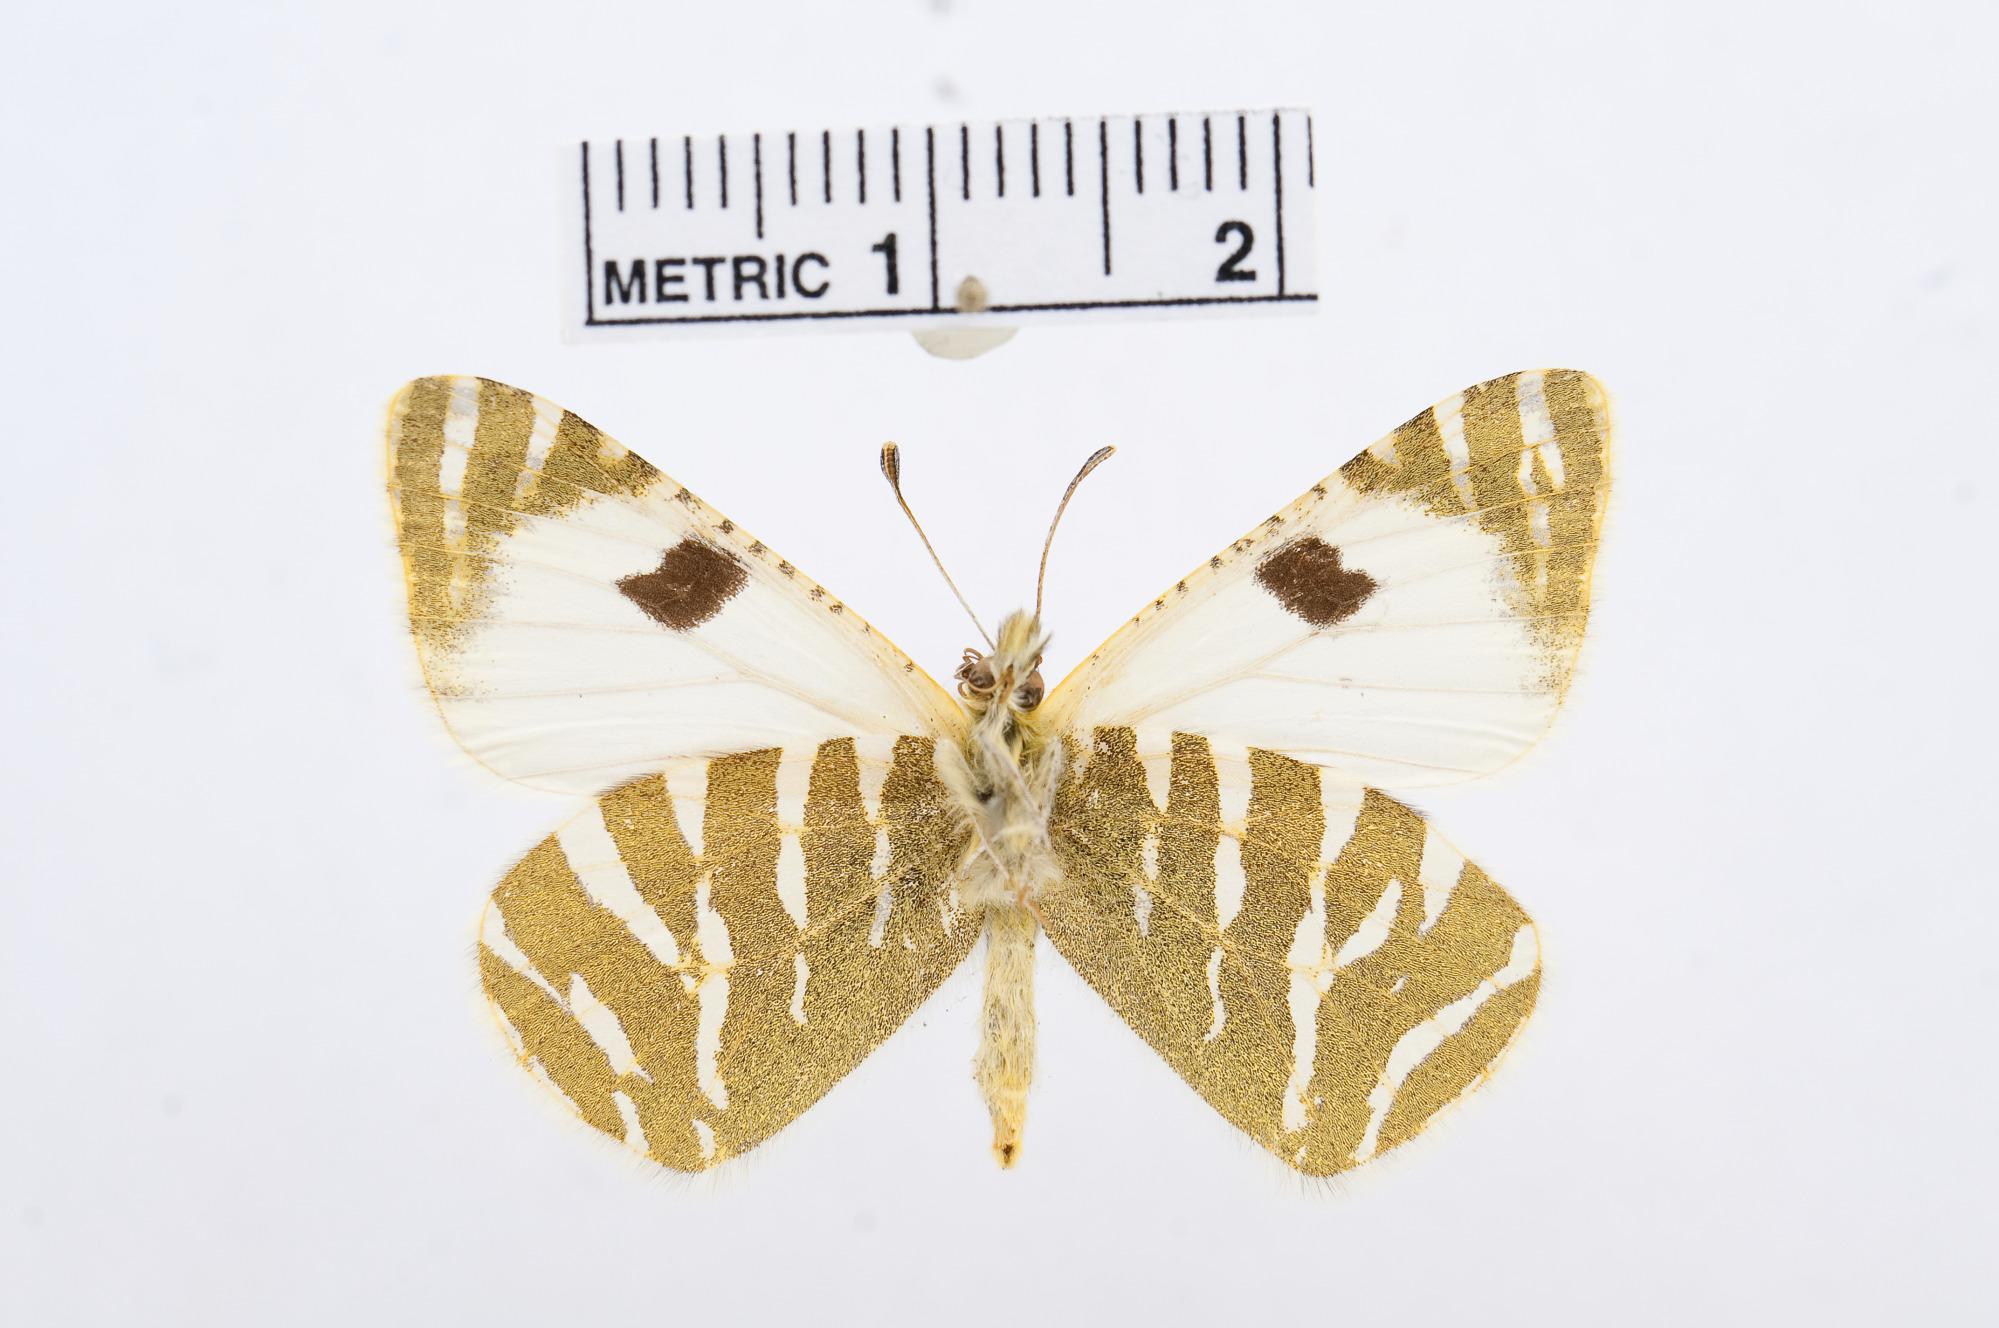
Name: Euchloe falloui
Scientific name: Euchloe falloui
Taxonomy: Animalia, Arthropoda, Hexapoda, Insecta, Lepidoptera, Pieridae, Pierinae